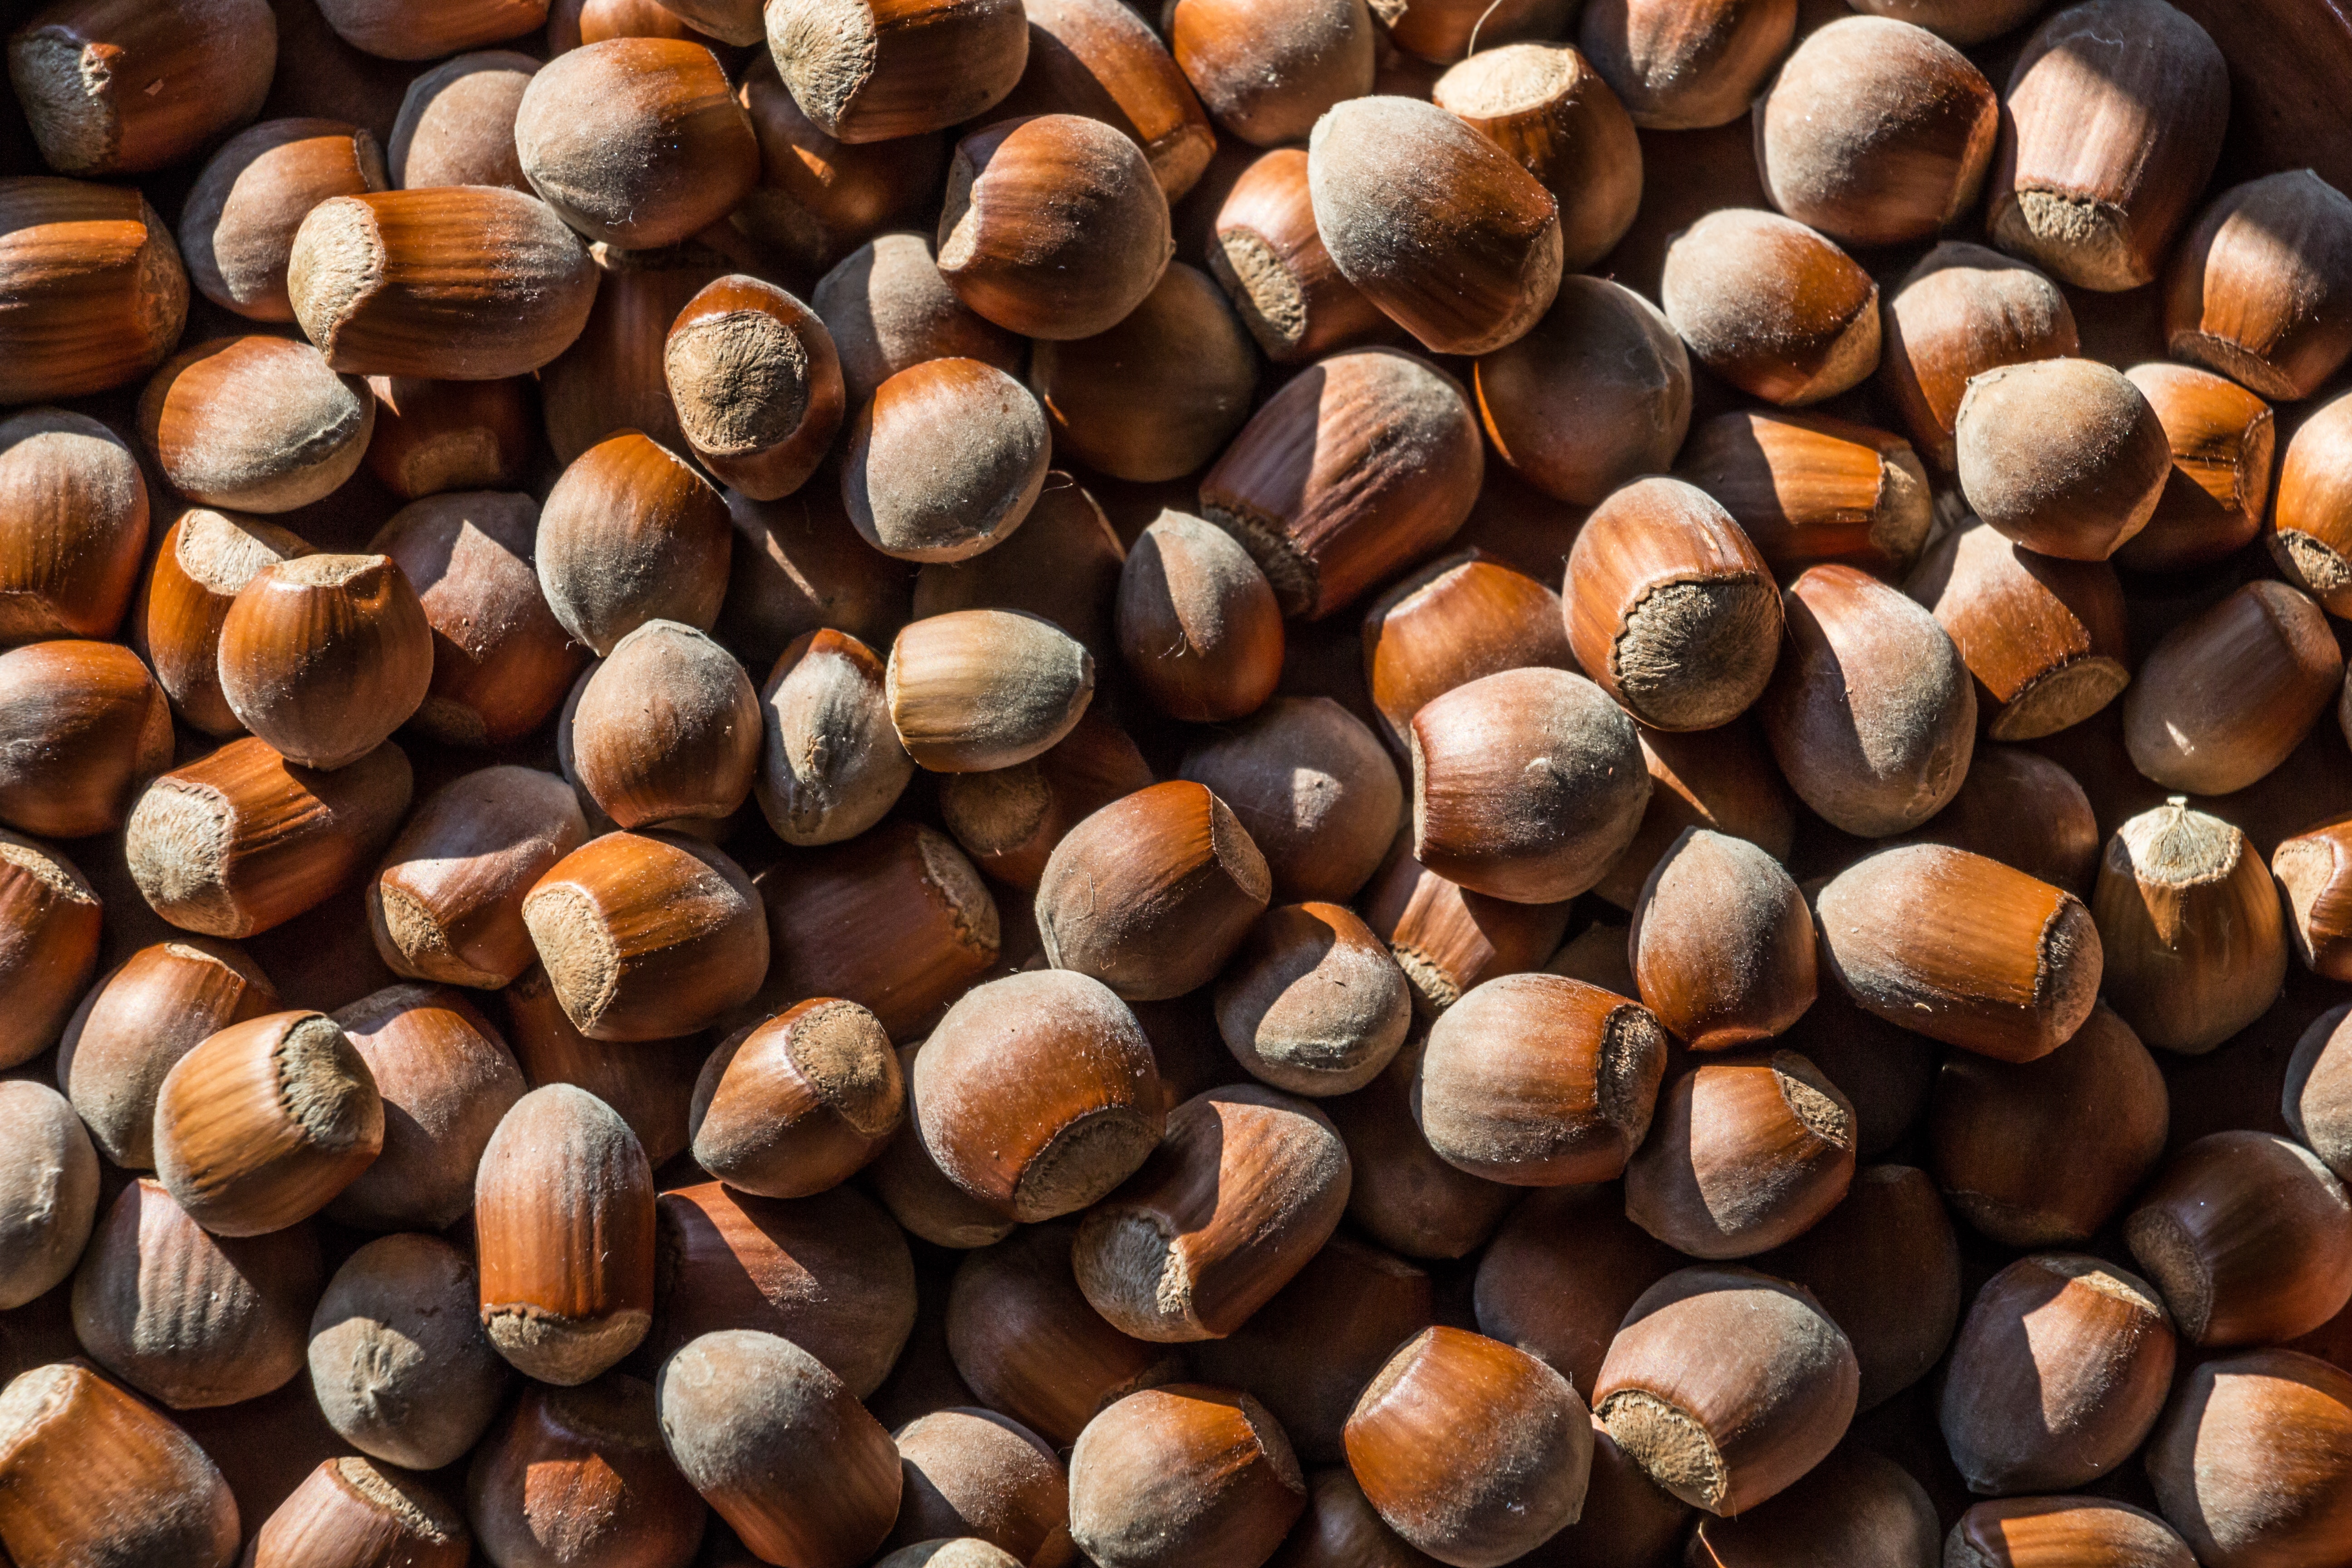
hazelnut, nuts seeds, wood, nut, attalea speciosa, chestnut, tree, food, plant, produce